Portrait of an American Family

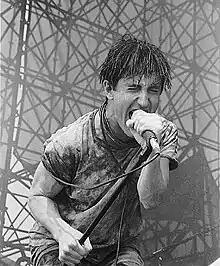
Trent Reznor, Nine Inch Nails' frontman, signed the band to Nothing Records.

The band's highly visualized concerts primarily drew from elements of shock art. Their live shows routinely featured naked women nailed to crucifixes, young children locked in cages, amateur pyrotechnics and sadomasochism, as well as piñatas filled with butchered animal remains and experiments in reverse psychology. These concerts quickly earned them a loyal fanbase among the South Florida punk and hardcore music scene, and were playing sold-out shows in 300-capacity nightclubs throughout Florida within six months of forming. In February 1990, while working as a journalist at "25th Parallel", Manson interviewed Trent Reznor of Nine Inch Nails. The pair remained friends afterwards, and Reznor was eventually presented with a compilation of the band's demo recordings. After being impressed by the material, Reznor offered the group a spot opening for Nine Inch Nails and Meat Beat Manifesto at Club Nu in Miami on July 3, 1990.